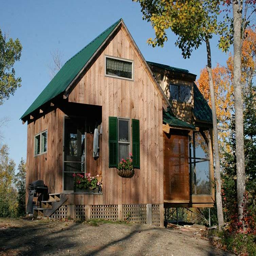
modern mail - order house from the web